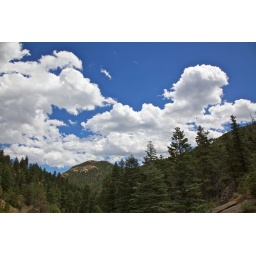
Surrounded by a beautiful blue sky at Helen Hunt Falls. Colorado Springs, CO